Charles Monnet

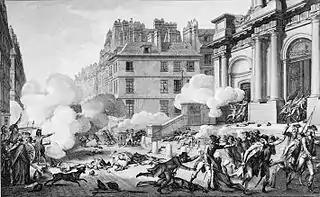
"The Journée of 13 Vendémiaire, Year 4, The Saint Roch Church, Rue Saint-Honoré, Paris".

Charles Monnet, also known as Charles Monet (10 January 1732 – after 1808), was a French painter and illustrator, best known for his illustrations used in books, including illustrations of the French Revolution.